Franeker

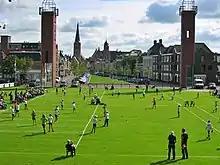
Frisian handball on the the former location of the Sjaerdemaslot

When the Dutch Republic revolted against the Spanish Empire, Franeker chose the side of William of Orange early on. In 1579, Friesland joined the Union of Utrecht in the joint fight against Spain. In 1580, the States of Friesland decided that only the Reformed doctrine was permitted. In order to meet a growing demand for ministers, lawyers, and doctors, the States decided to found a university.